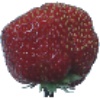
Label: strawberry_wedge